Illyricum (Roman province)

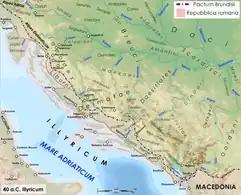
Roman Illyricum following the Illyrian wars.

Illyria/Dalmatia stretched from the River Drin (in modern northern Albania) to Istria (Croatia) and the River Sava in the north. The area roughly corresponded to modern northern Albania, Kosovo, Serbia, Slovenia, Montenegro, Bosnia and Herzegovina and coastal Croatia (Dalmatiae). Pannonia was the plain which lies to its north, from the mountains of Illyria/Dalmatia to the westward bend of the River Danube, and included modern Vojvodina (in modern northern Serbia), northern Croatia and western Hungary. As the province developed, Salona (near modern Split, Croatia) became its capital.